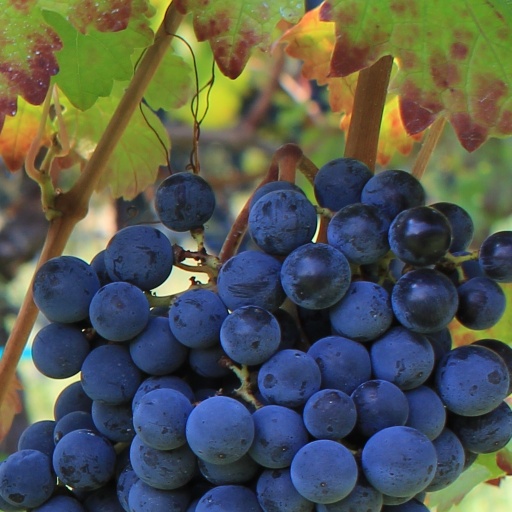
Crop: grape